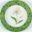
Label: plate